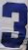
Number: 3